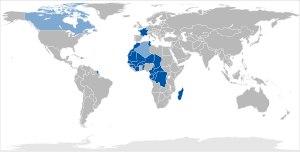
Wikipédia en français est l'édition de Wikipédia en langue française. Elle est fondée le 23 mars 2001, deux mois après la création officielle de Wikipédia. Elle atteint un million d'articles le 23 septembre 2010 et compte 2 240 800 articles le 7 août 2020. Elle est en 5ᵉ position en nombre d'articles, après les éditions en anglais, en cebuano, en suédois et en allemand.